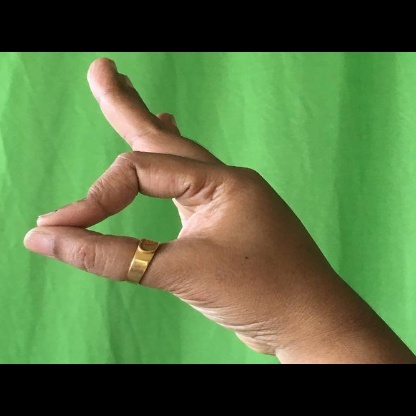
Mudra: Aralam